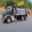
Label: truck